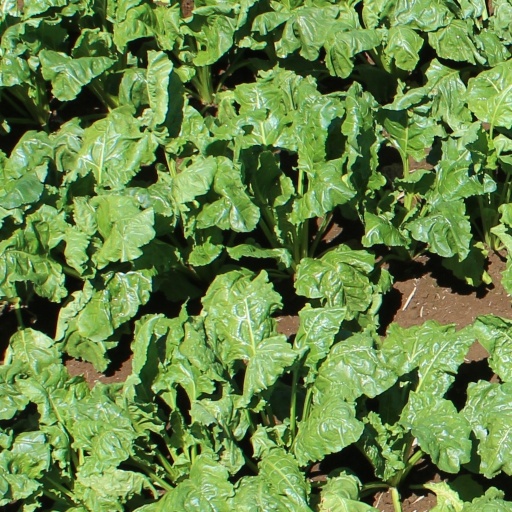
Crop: sugar beet